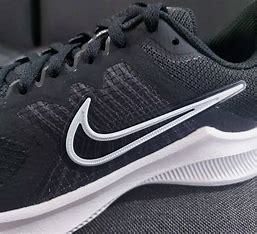
Brand: Nike
Model: Downshifter 11